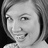
Emotion: happy